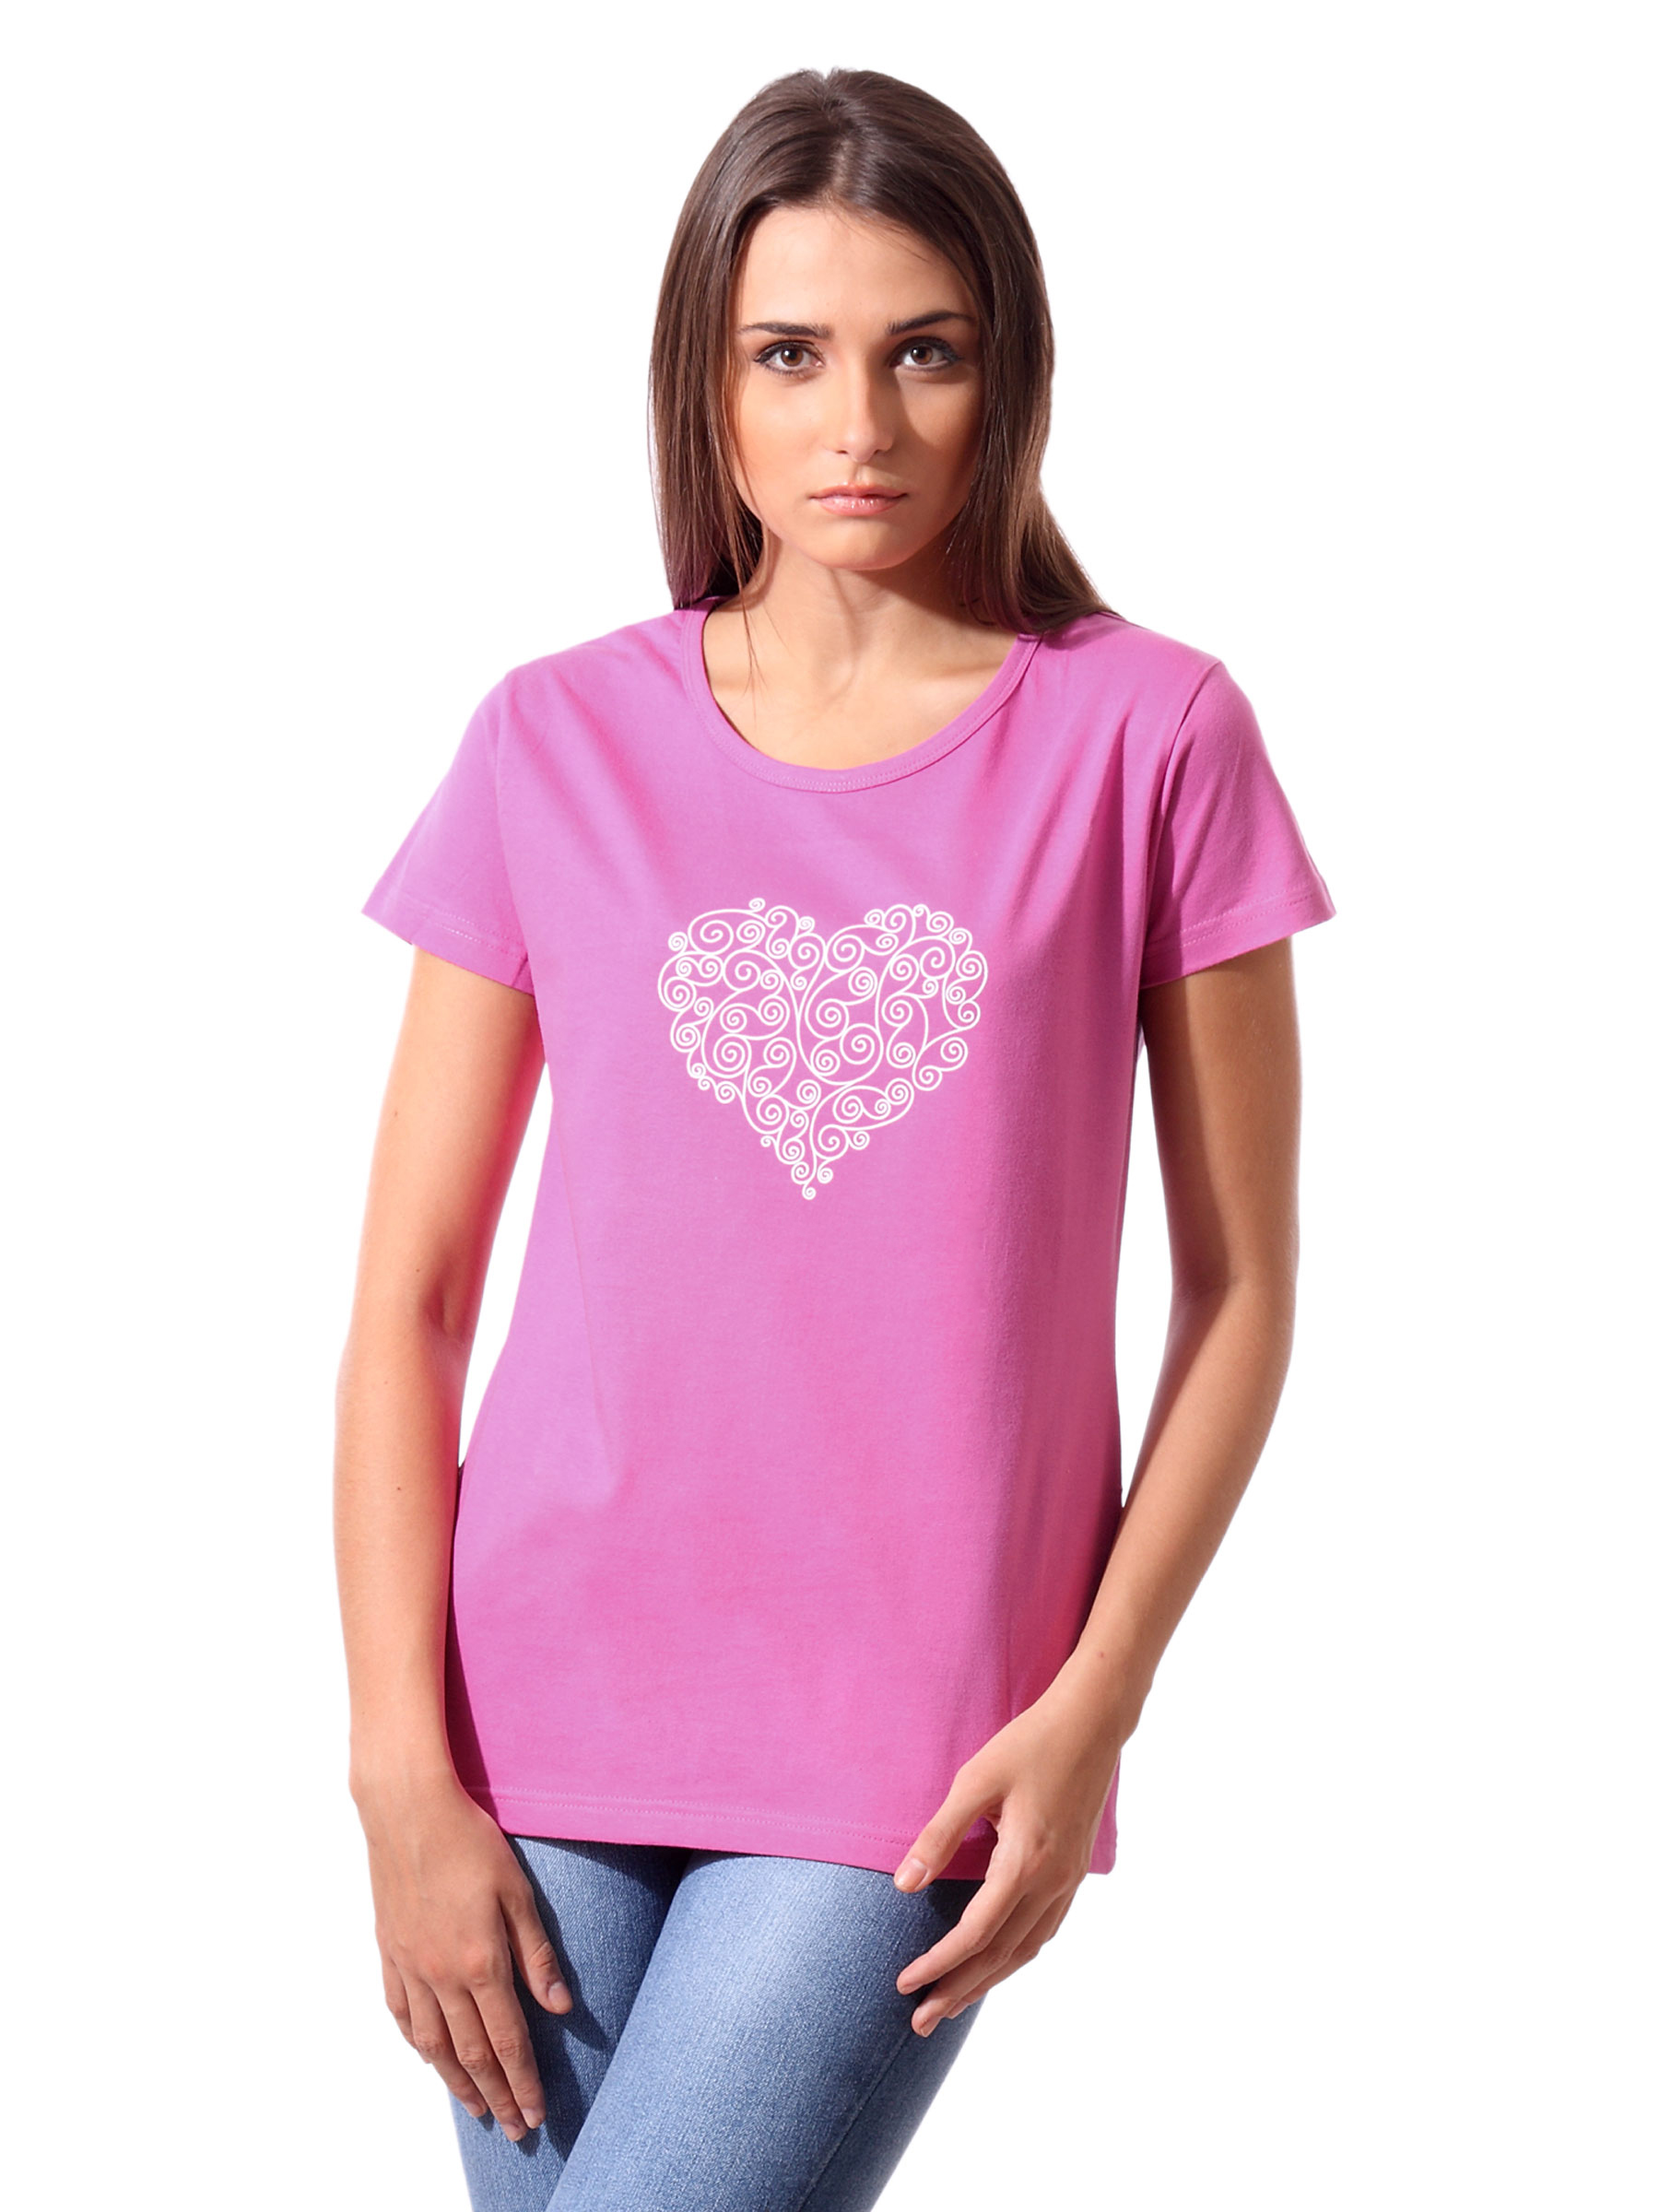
Tantra Women Pink Curly Heart T-shirt
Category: Apparel / Topwear / Tshirts
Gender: Women
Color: Pink
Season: Summer 2012
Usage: Casual